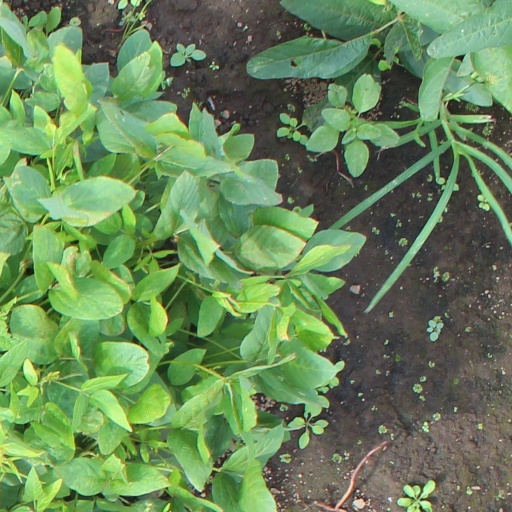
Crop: soybean